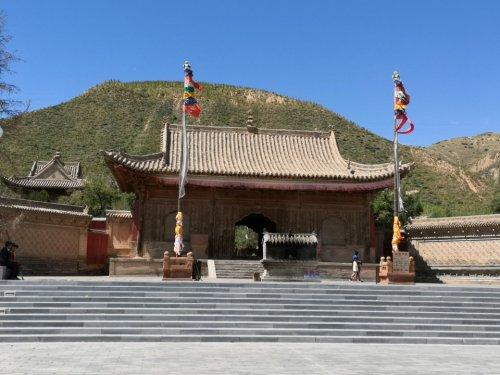
地标名称：瞿昙寺
所在城市：海东市·乐都区